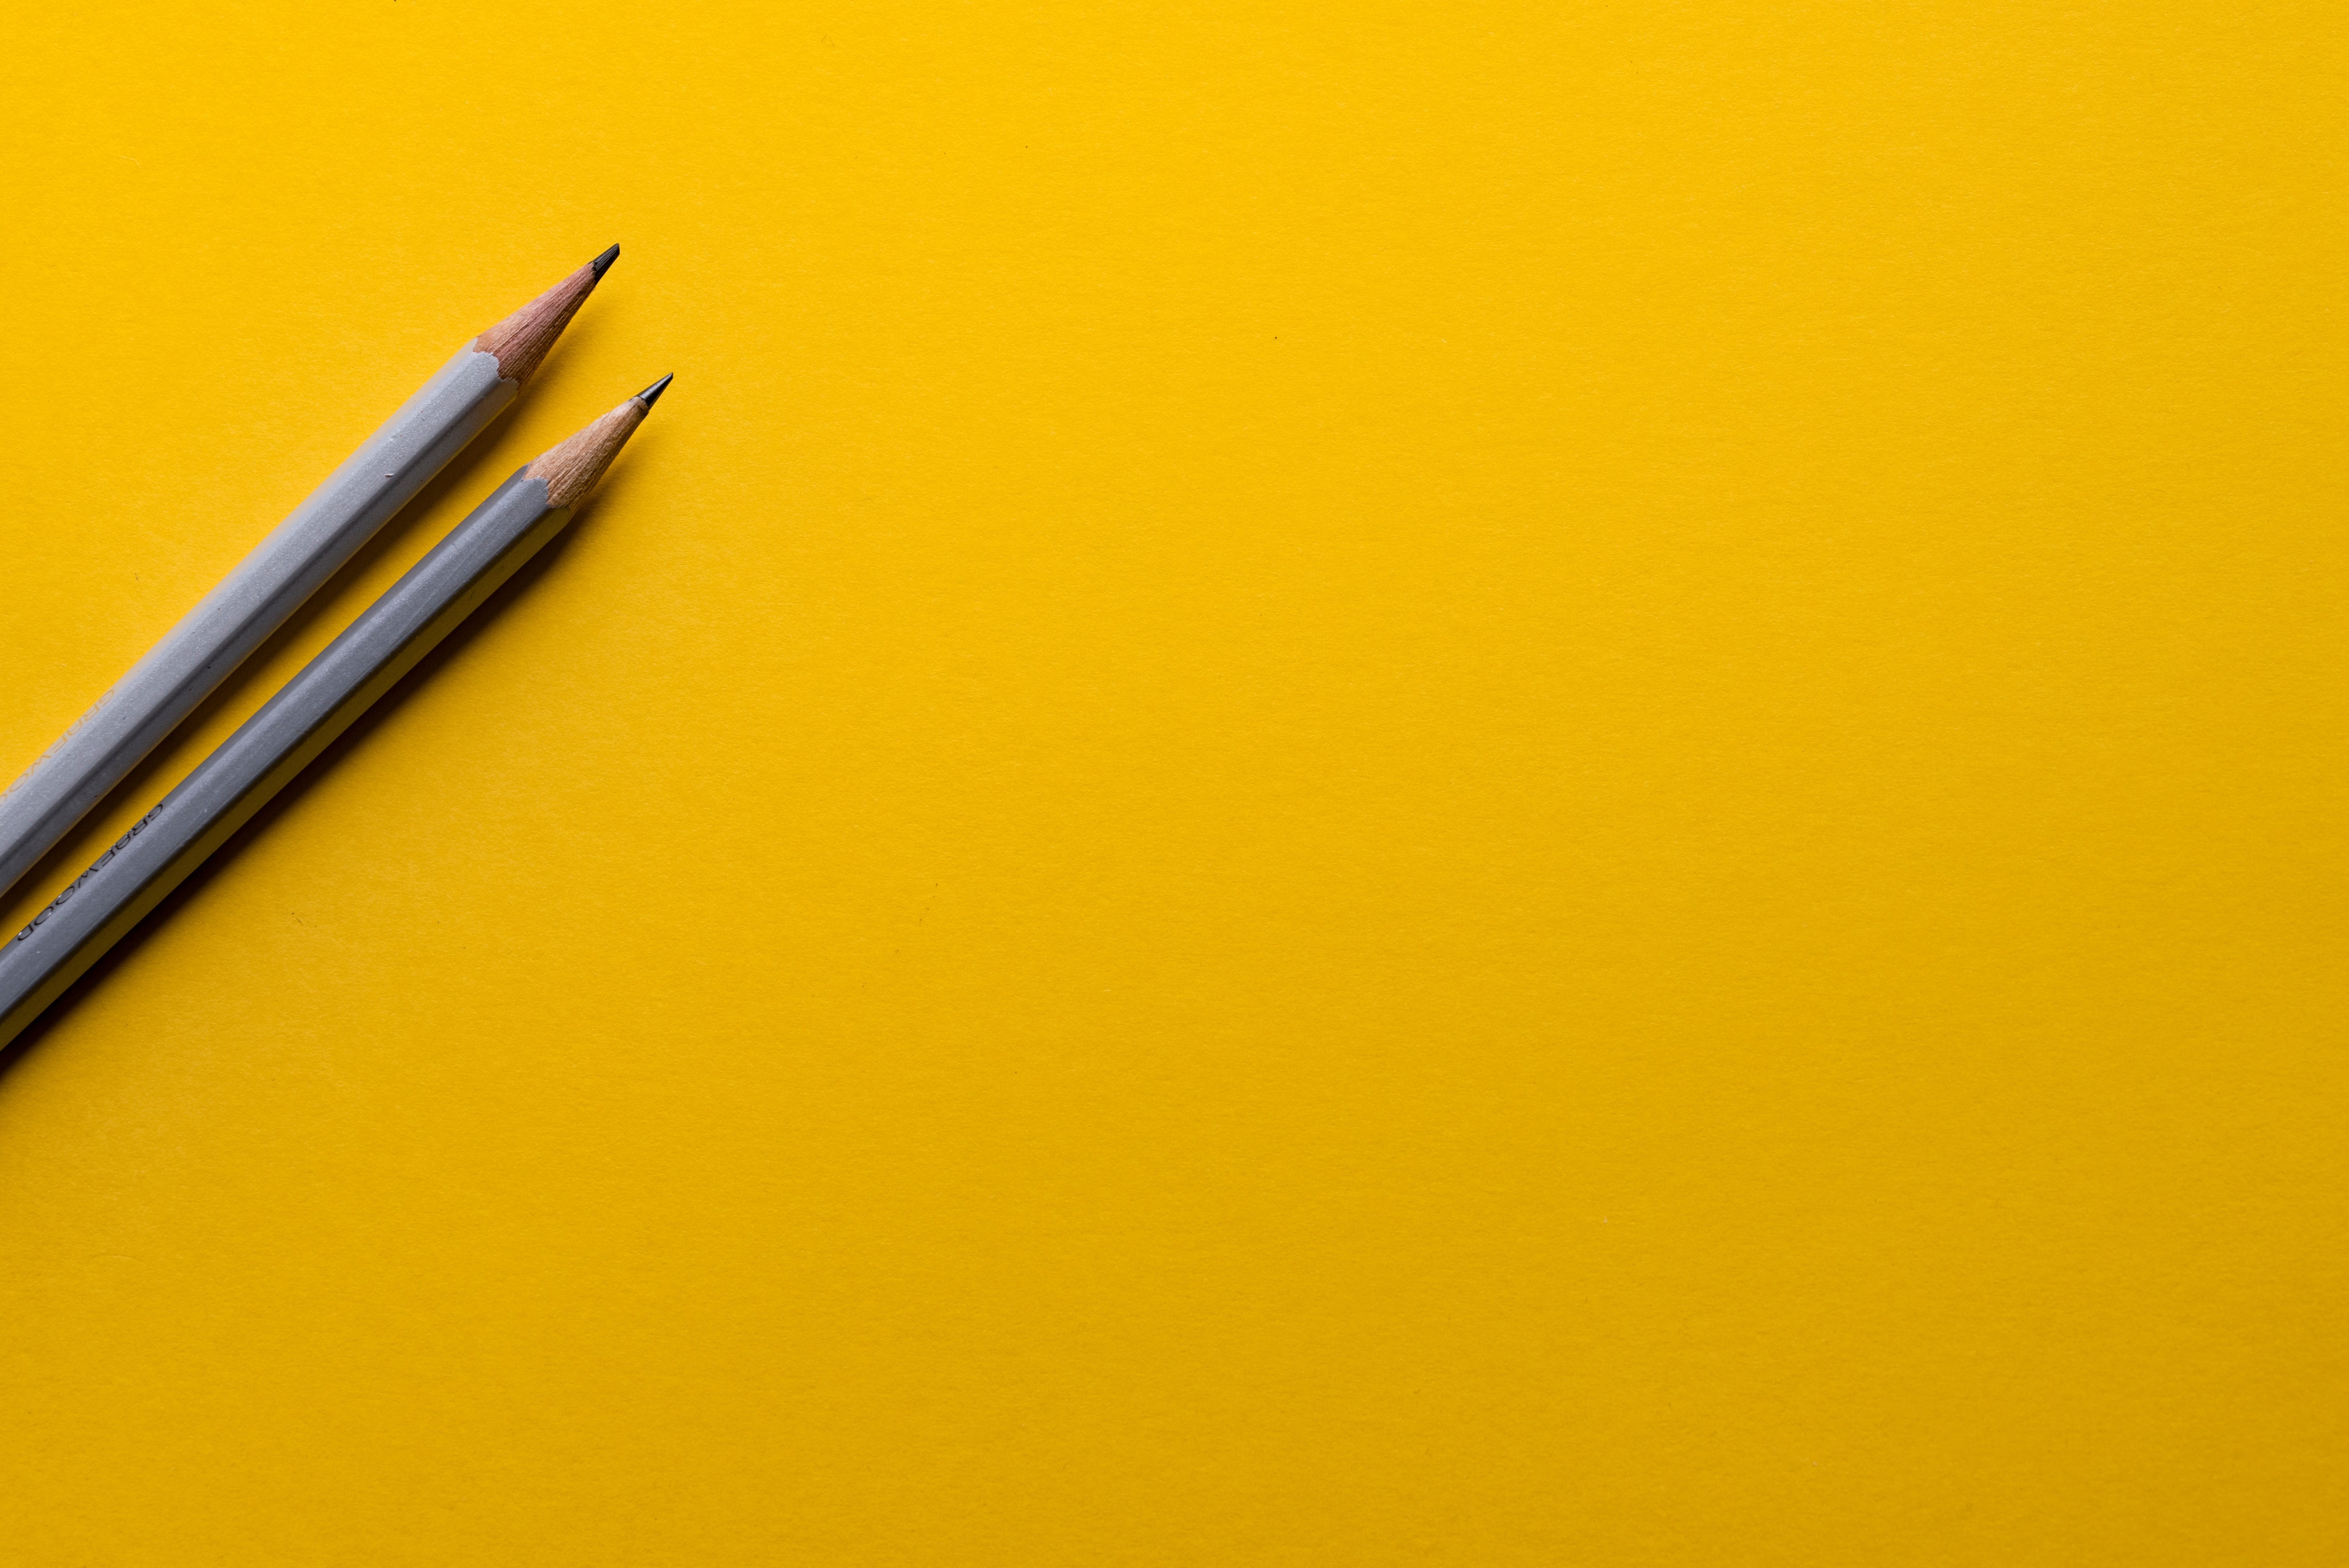
work, pencil, line, color, yellow, close up, designer, background, macro photography